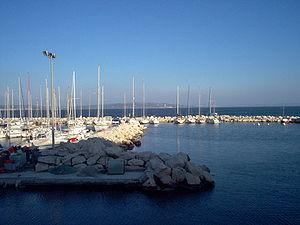
Photo prise par moi (User:GôTô) en 2006 à Istres, France.
L'étang de Berre est une étendue d'eau voisine de la mer Méditerranée à l'ouest de Marseille, dans le département des Bouches-du-Rhône, en région Provence-Alpes-Côte d'Azur.
Le golfe du Lion est un golfe fermant l'extrême nord-ouest de la Méditerranée occidentale, entre le Cap de Creus, situé en Catalogne à l'ouest et, selon les avis, le cap Sicié ou la presqu'île de Giens, tous les deux situés dans le Var, à l'est. Son littoral relève donc principalement des régions administratives françaises d'Occitanie à l'ouest, et de Provence à l'est.